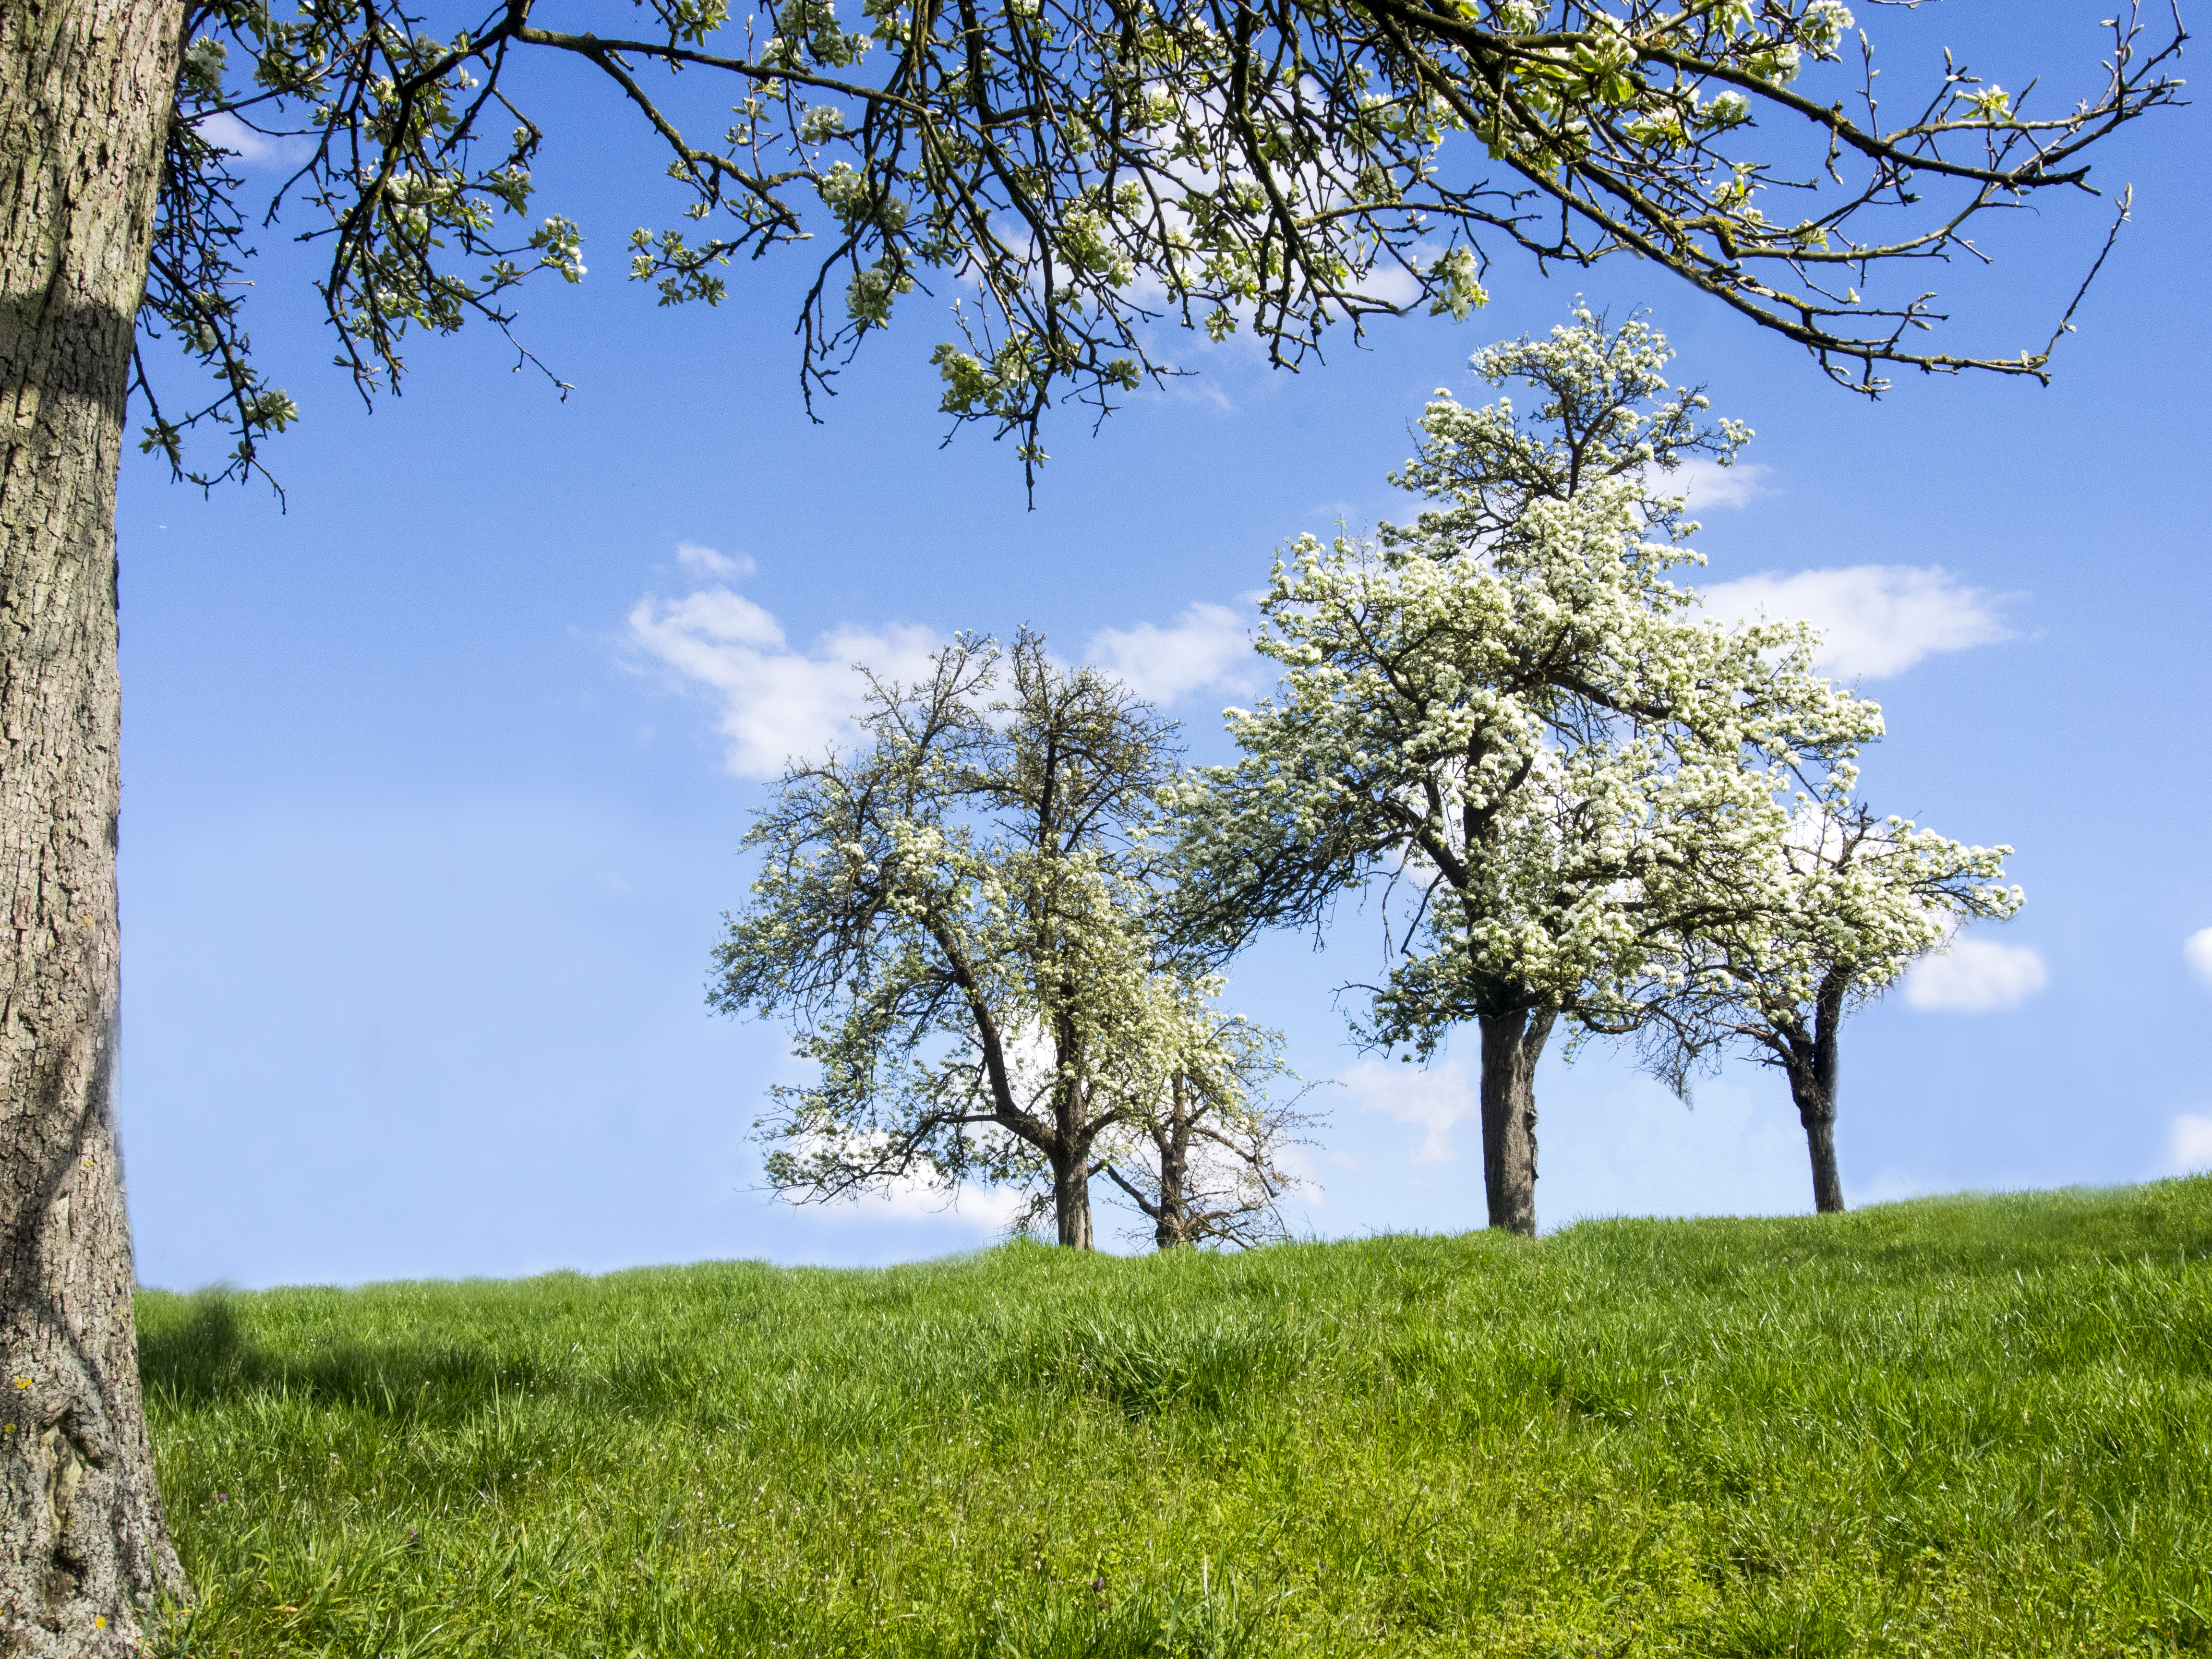
tree, grass, branch, plant, field, meadow, prairie, flower, spring, green, color, pasture, blue, pear, flora, savanna, flowers, grassland, plantation, woodland, habitat, ecosystem, borgloon, hesbania, haspengouw, rural area, flowering plant, natural environment, woody plant, land plant